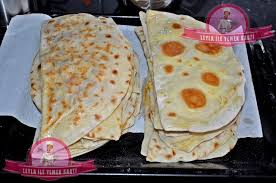
Yemek: gozleme